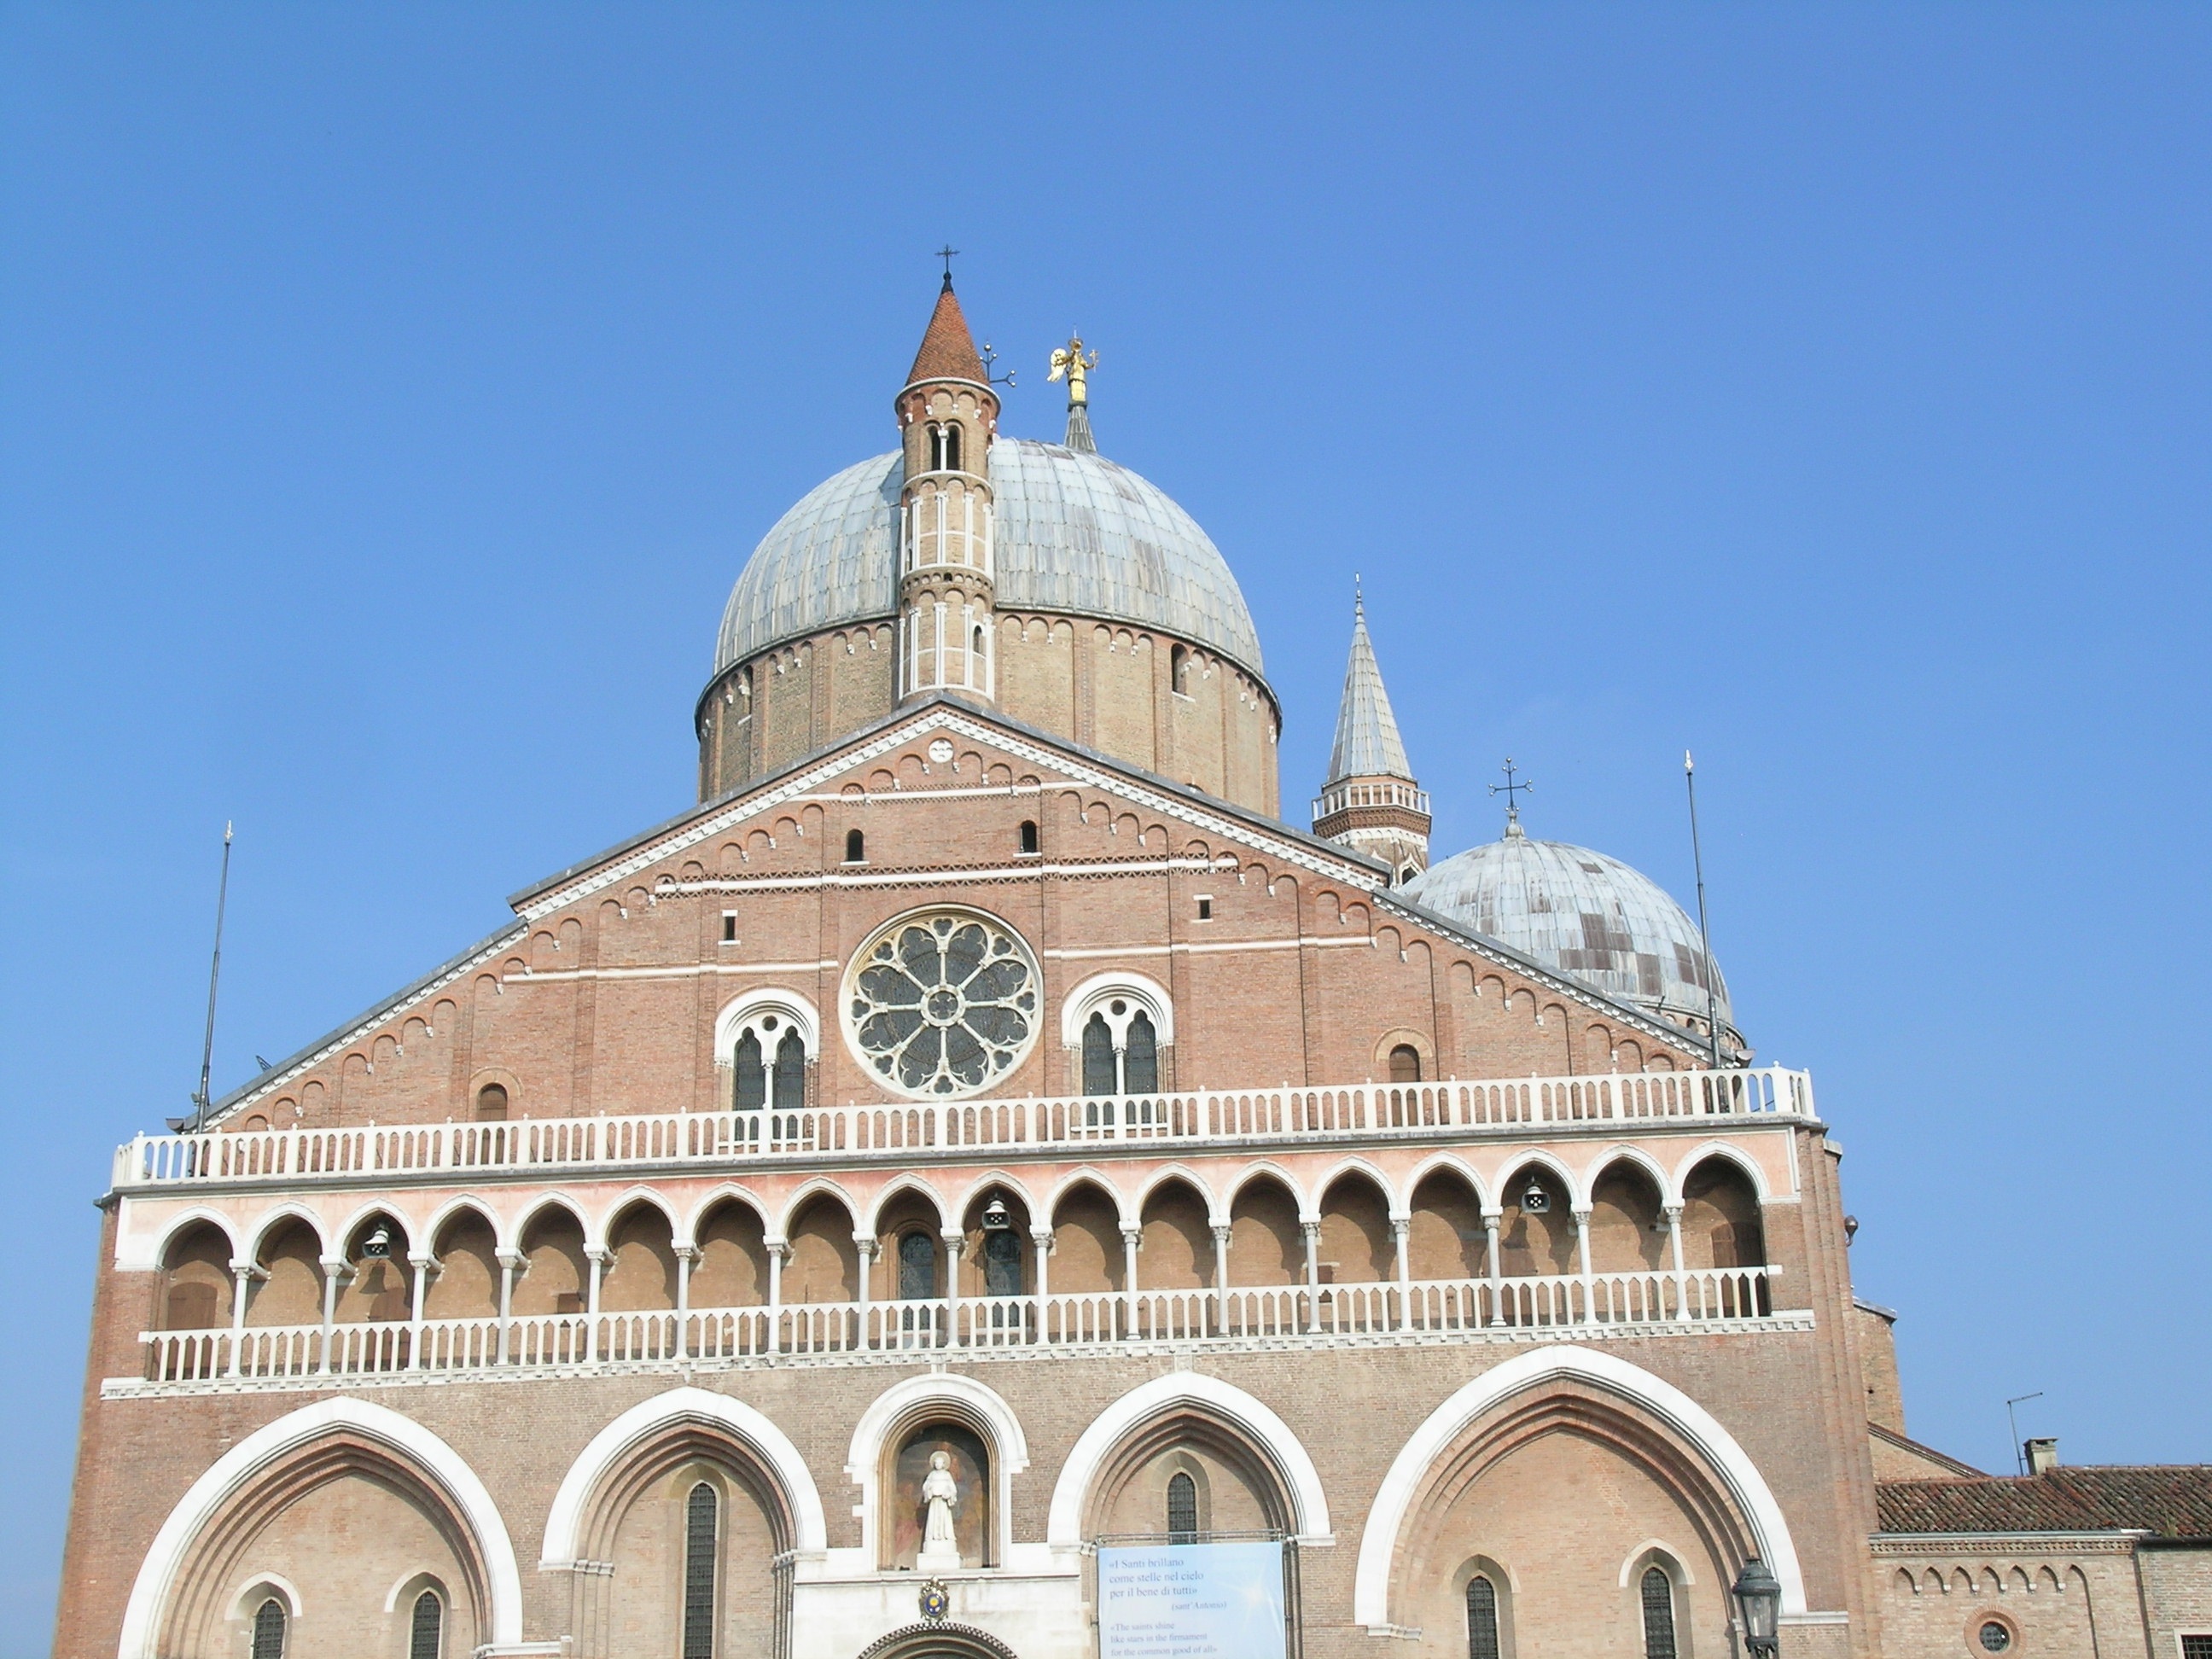
building, landmark, italy, church, cathedral, place of worship, veneto, synagogue, basilica, dome, padova, antonio, historic site, byzantine architecture